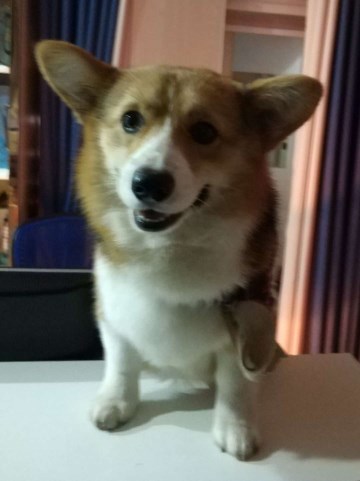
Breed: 2909-n000116-Cardigan